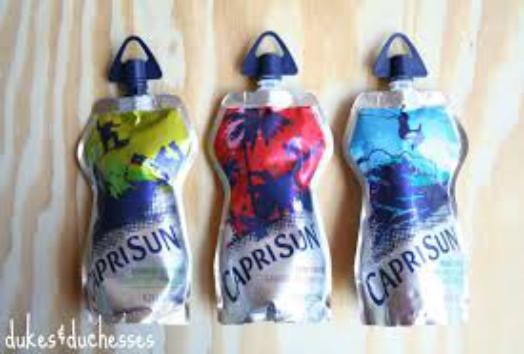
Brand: Capri Sun
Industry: Food